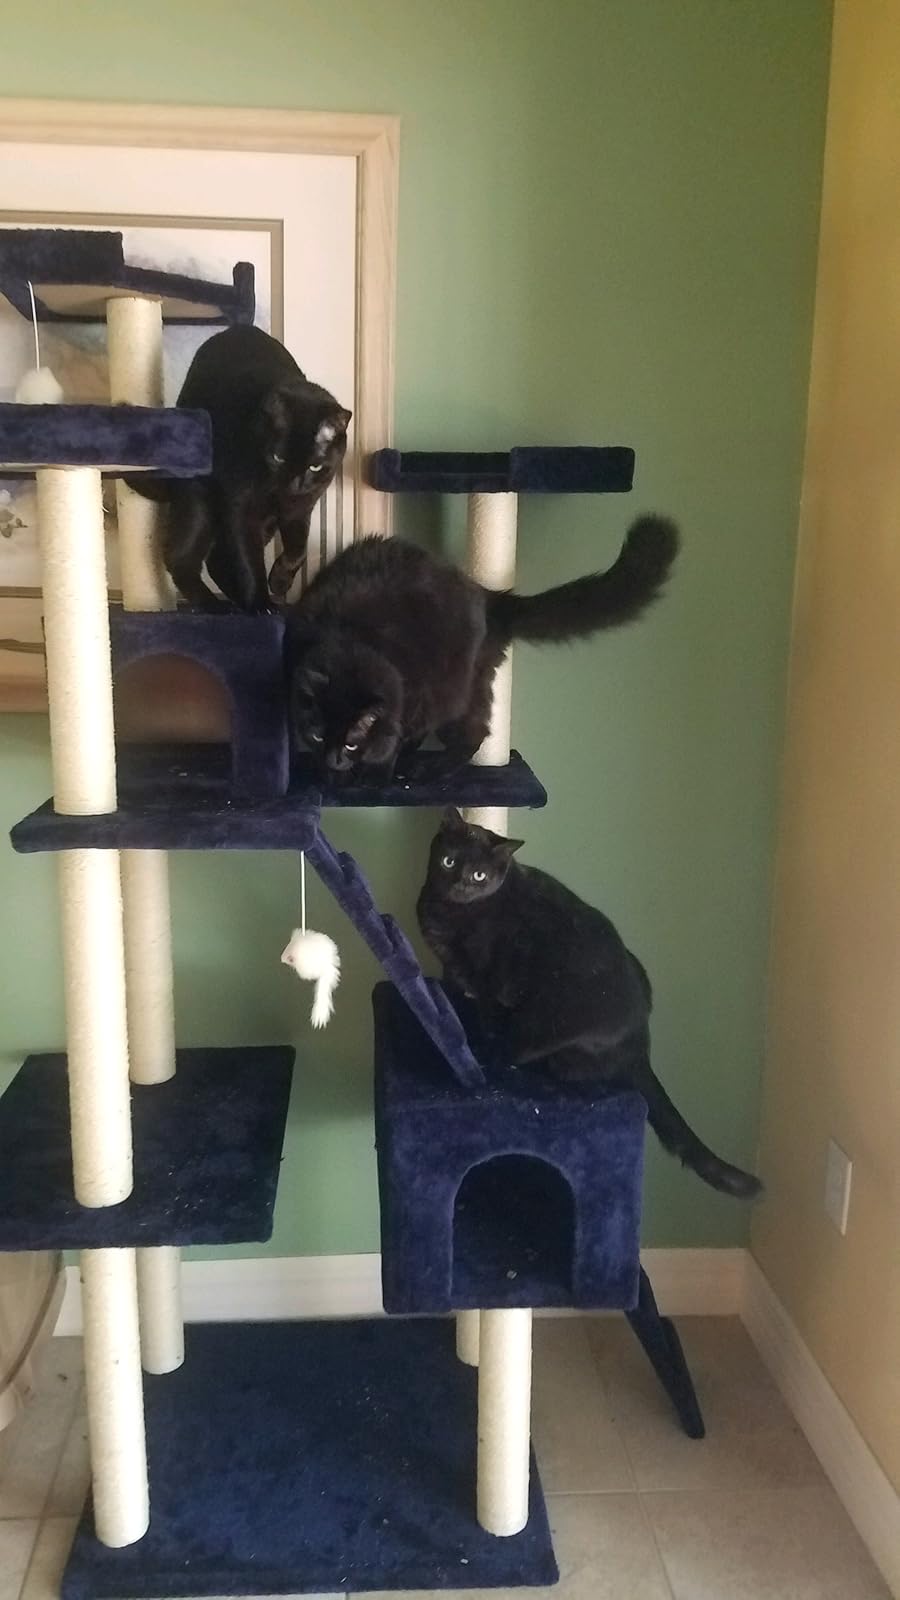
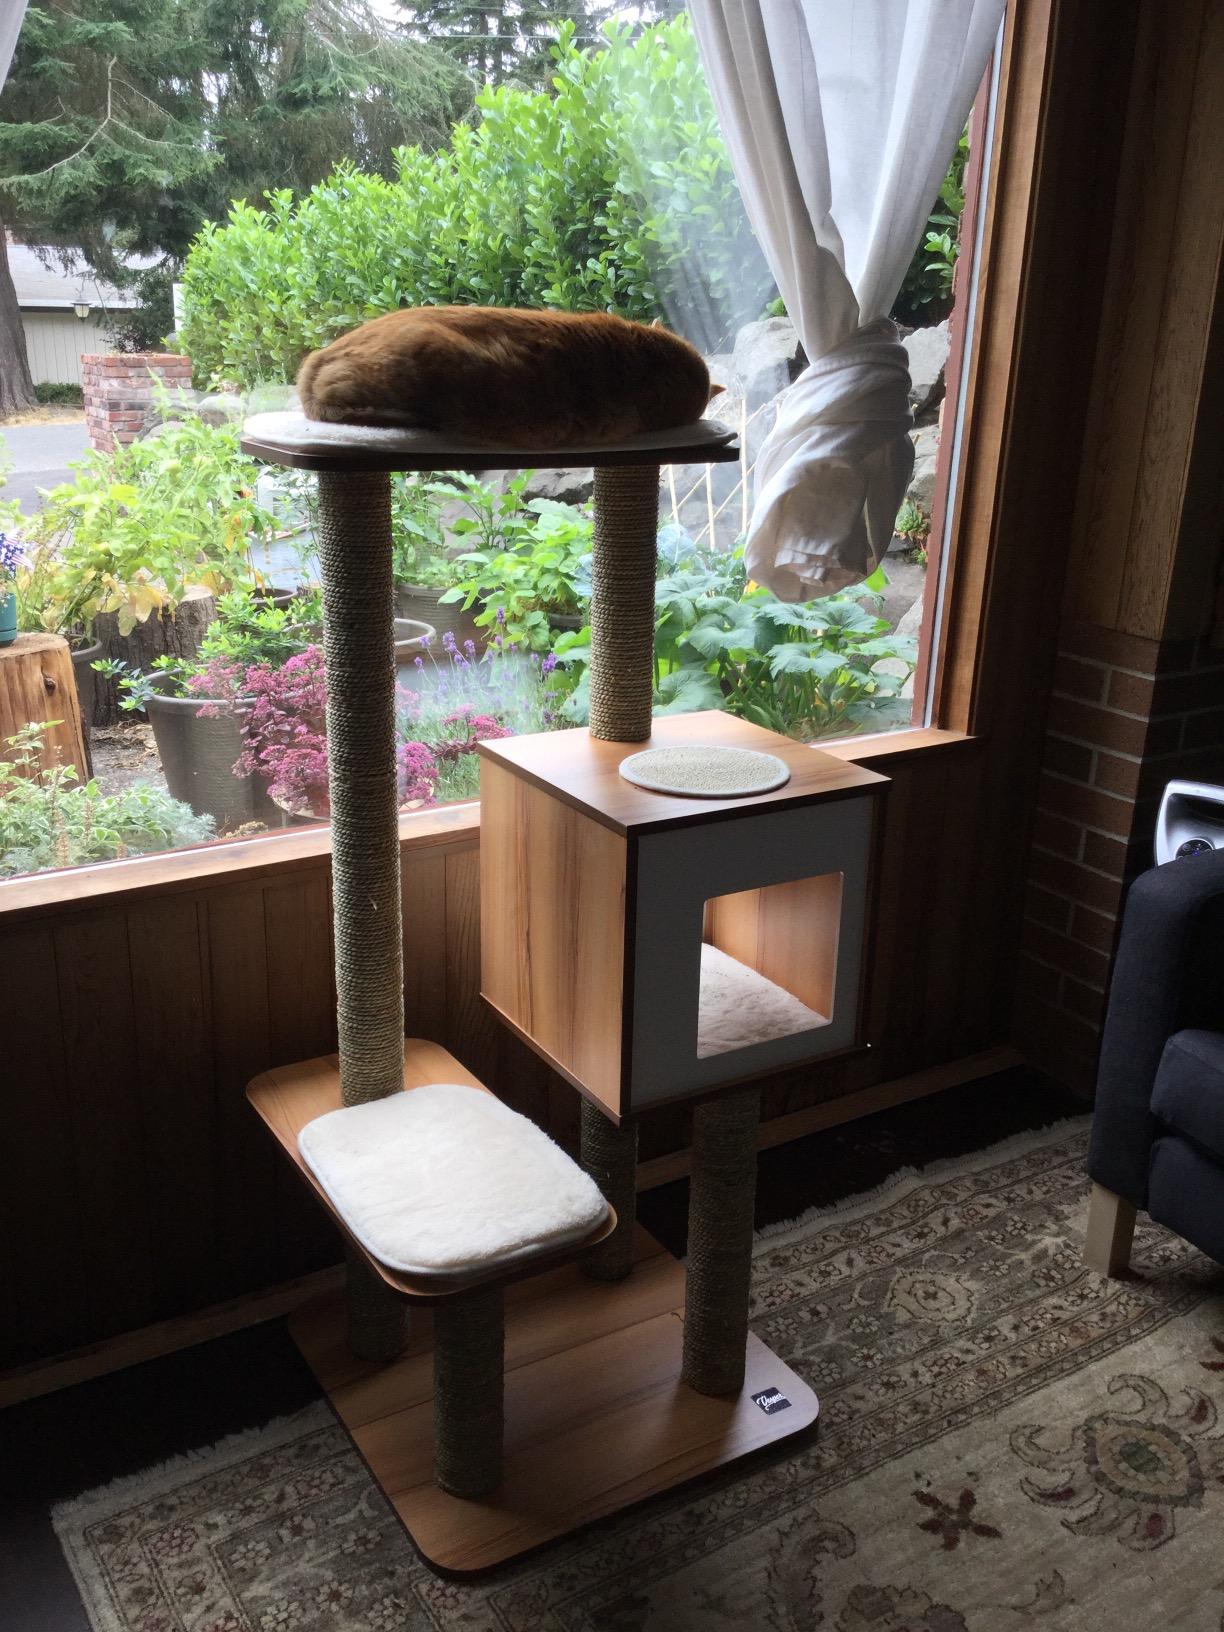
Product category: items_cat tree
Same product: no